History of Michigan Wolverines football in the early years

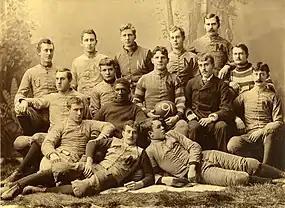
Michigan's first integrated football team in 1890 – George Jewett in second row

As the 1888 season began, Michigan had not lost a football game since 1883 and was considered the best football team in the West. On October 17, 1888, Theodore Roosevelt, introduced as a "scholar and writer of New York", visited the Michigan campus and delivered a speech. "The Chronicle" reported on Roosevelt's comments directed at the football team: "Theo. Roosevelt has no fear of the murderous Sioux or of a cattle stampede, but he does claim that it is not healthy to get in the way of the U. of M. rugby team."